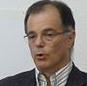
Age: 58